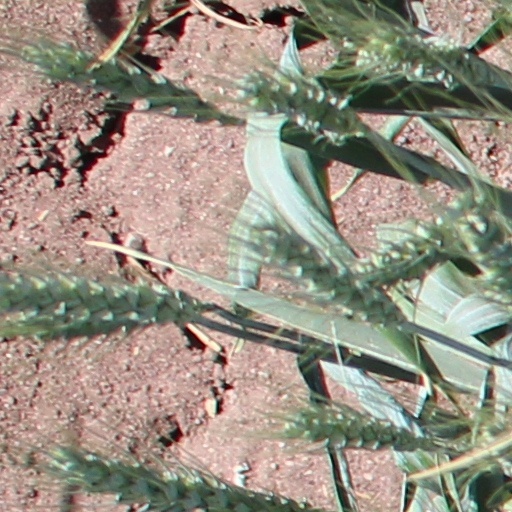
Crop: wheat